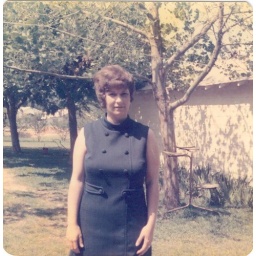
linda in blue dress